New York energy law

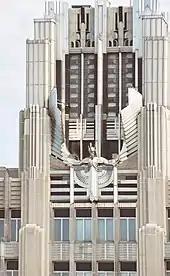
A portion of the Art Deco façade of the Niagara-Mohawk Power building in Syracuse, New York (2005), as of 2025 owned by National Grid plc

One of the most critical cases in New York energy law history is probably the precedent-setting "Scenic Hudson Preservation Conference v. Federal Power Commission", 354 F.2d 608 (2d Cir. 1965), known as the "Storm King" case, in which the court held that Scenic Hudson had legal standing because of their "special interest in aesthetic, conservational, and recreational aspects" of the mountain.